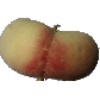
Label: Peach Flat 1